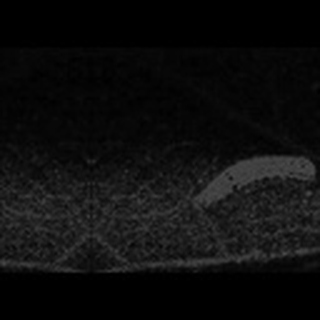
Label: cotton_army_worm